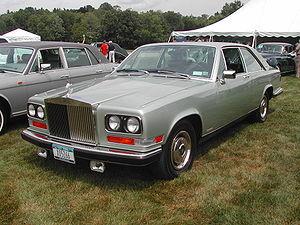
La Rolls-Royce Camargue est un coupé deux-portes produit par Rolls-Royce de 1975 à 1986 à 531 exemplaires. Lancée en mars 1975, la carrosserie de la Camargue, construite à Londres par le carrossier Mulliner Park Ward, a été créée par le designer Paolo Martin chez Pininfarina. Les premières ébauches de style datent de 1969 et elles reprennent les lignes d'un prototype de Mercedes 300 SEL dessiné par Pininfarina mais refusé par la marque allemande. La Camargue est la première Rolls-Royce d'après-guerre à ne pas avoir sa carrosserie créée en interne par Rolls-Royce.